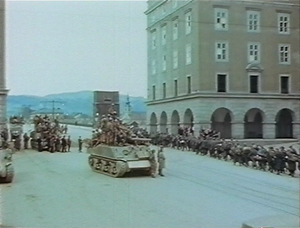
L'Autriche sous le nazisme est une période de l'histoire de l'Autriche, depuis l'annexion du pays par le Reich allemand le 12 mars 1938 — connue sous le nom d'Anschluss — jusqu’à la fin de la Seconde Guerre mondiale et le rétablissement de la République d'Autriche le 27 avril 1945. La fin temporaire du statut d'État de l'Autriche et la prise de pouvoir par le parti nazi ont été précédées par la Première république autrichienne. Cette Première République, née de l'effondrement de la double monarchie de l'Empire austro-hongrois à la fin de la Première Guerre mondiale et qui ne peut rejoindre la jeune République de Weimar en 1919 à cause de l'interdiction imposée par les puissances victorieuses, est caractérisée par de nombreuses tensions sociales et politiques telles que la guerre civile autrichienne, le putsch de juillet, l'austrofascisme et traverse plusieurs crises économiques.
L'occupation de l'Autriche après la Seconde Guerre mondiale commença dès avril 1945, juste avant la capitulation du Troisième Reich, et se termina officiellement avec le traité d'État autrichien.